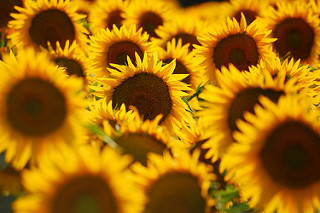
Flower: sunflower